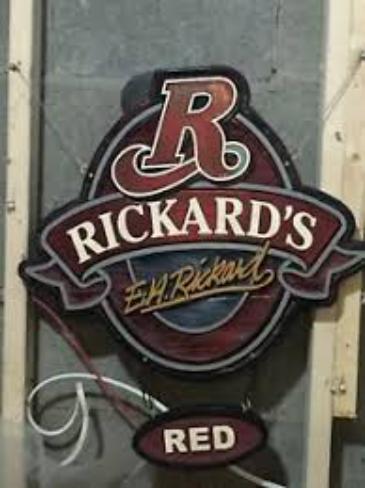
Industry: Food